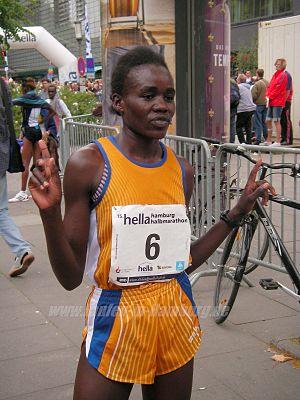
Caroline Jepchirchir Chepkwony est une athlète kényane spécialiste des courses de fond.